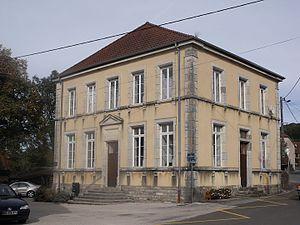
Ecole à Mésandans, Doubs, France
Mésandans est une commune française située dans le département du Doubs en région Bourgogne-Franche-Comté.